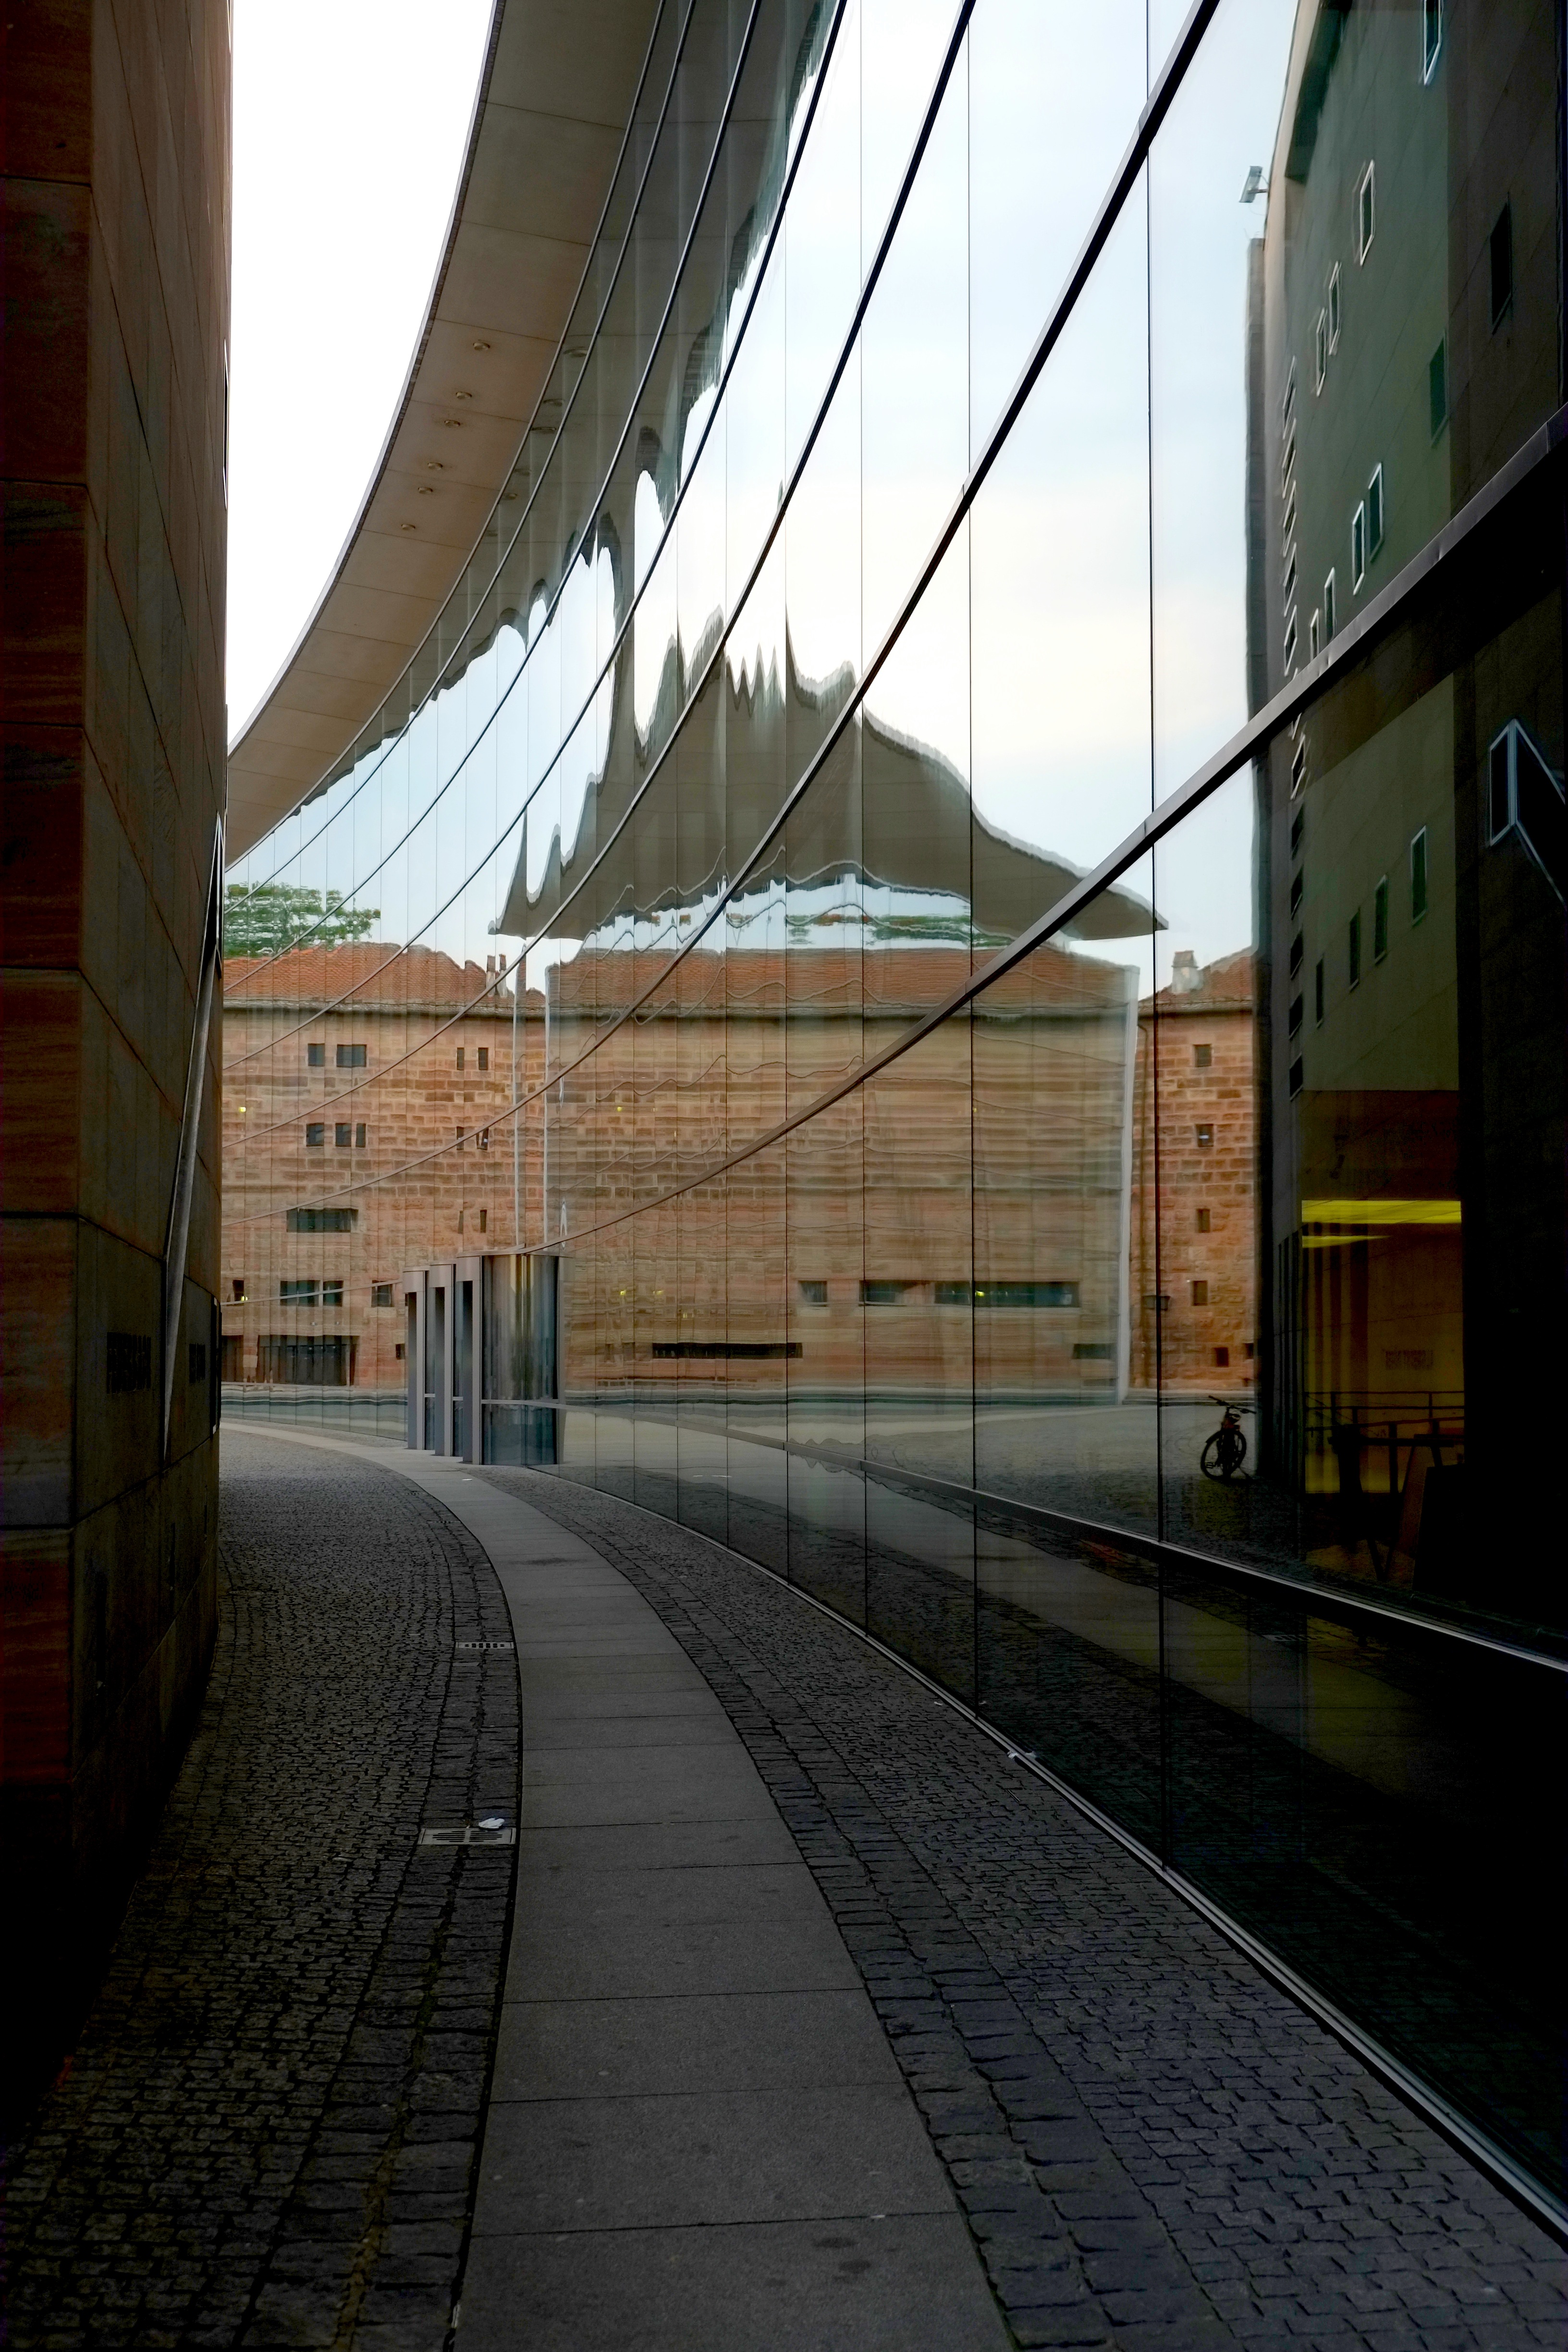
light, architecture, structure, road, street, window, glass, view, perspective, building, alley, city, home, skyscraper, downtown, arch, evening, reflection, high, facade, lighting, modern, office building, surface, lichtspiel, symmetry, reflections, tourist attraction, shiny, shape, nuremberg, mirroring, big city, front window, glass front, housewife, glass window, glass facade, stadtmitte, modern home, urban area